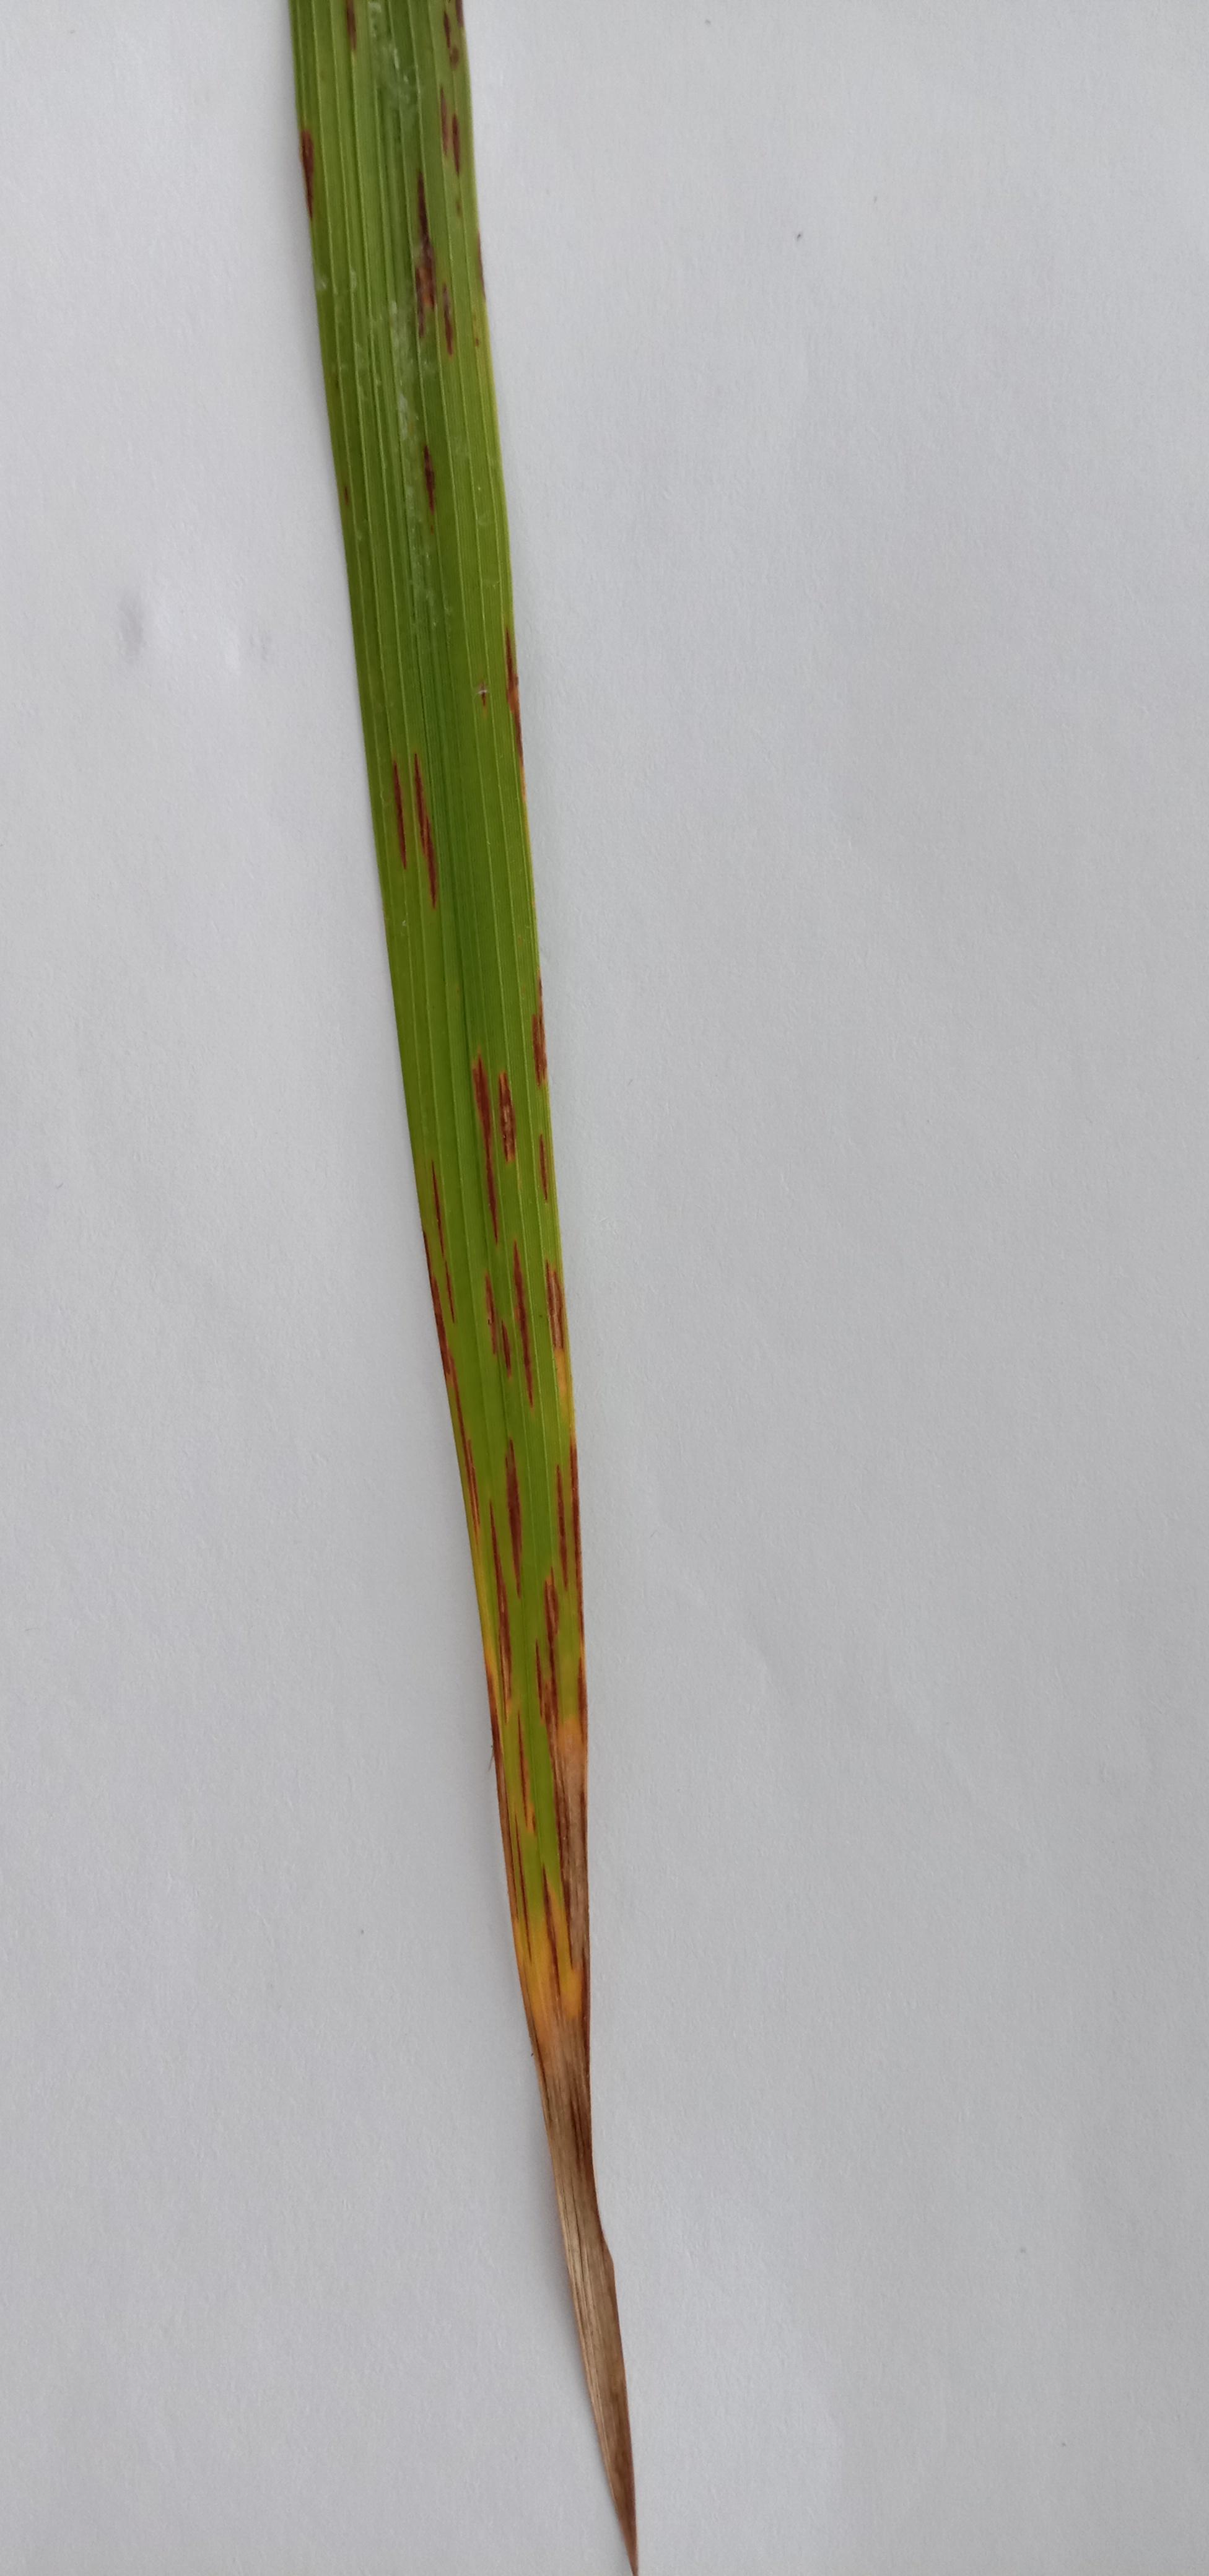
Label: Rice___Leaf_Blast